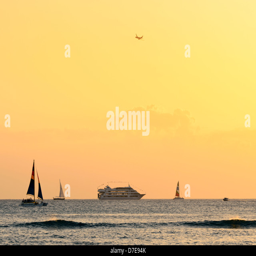
multiple boats at sea to view the beautiful sunset